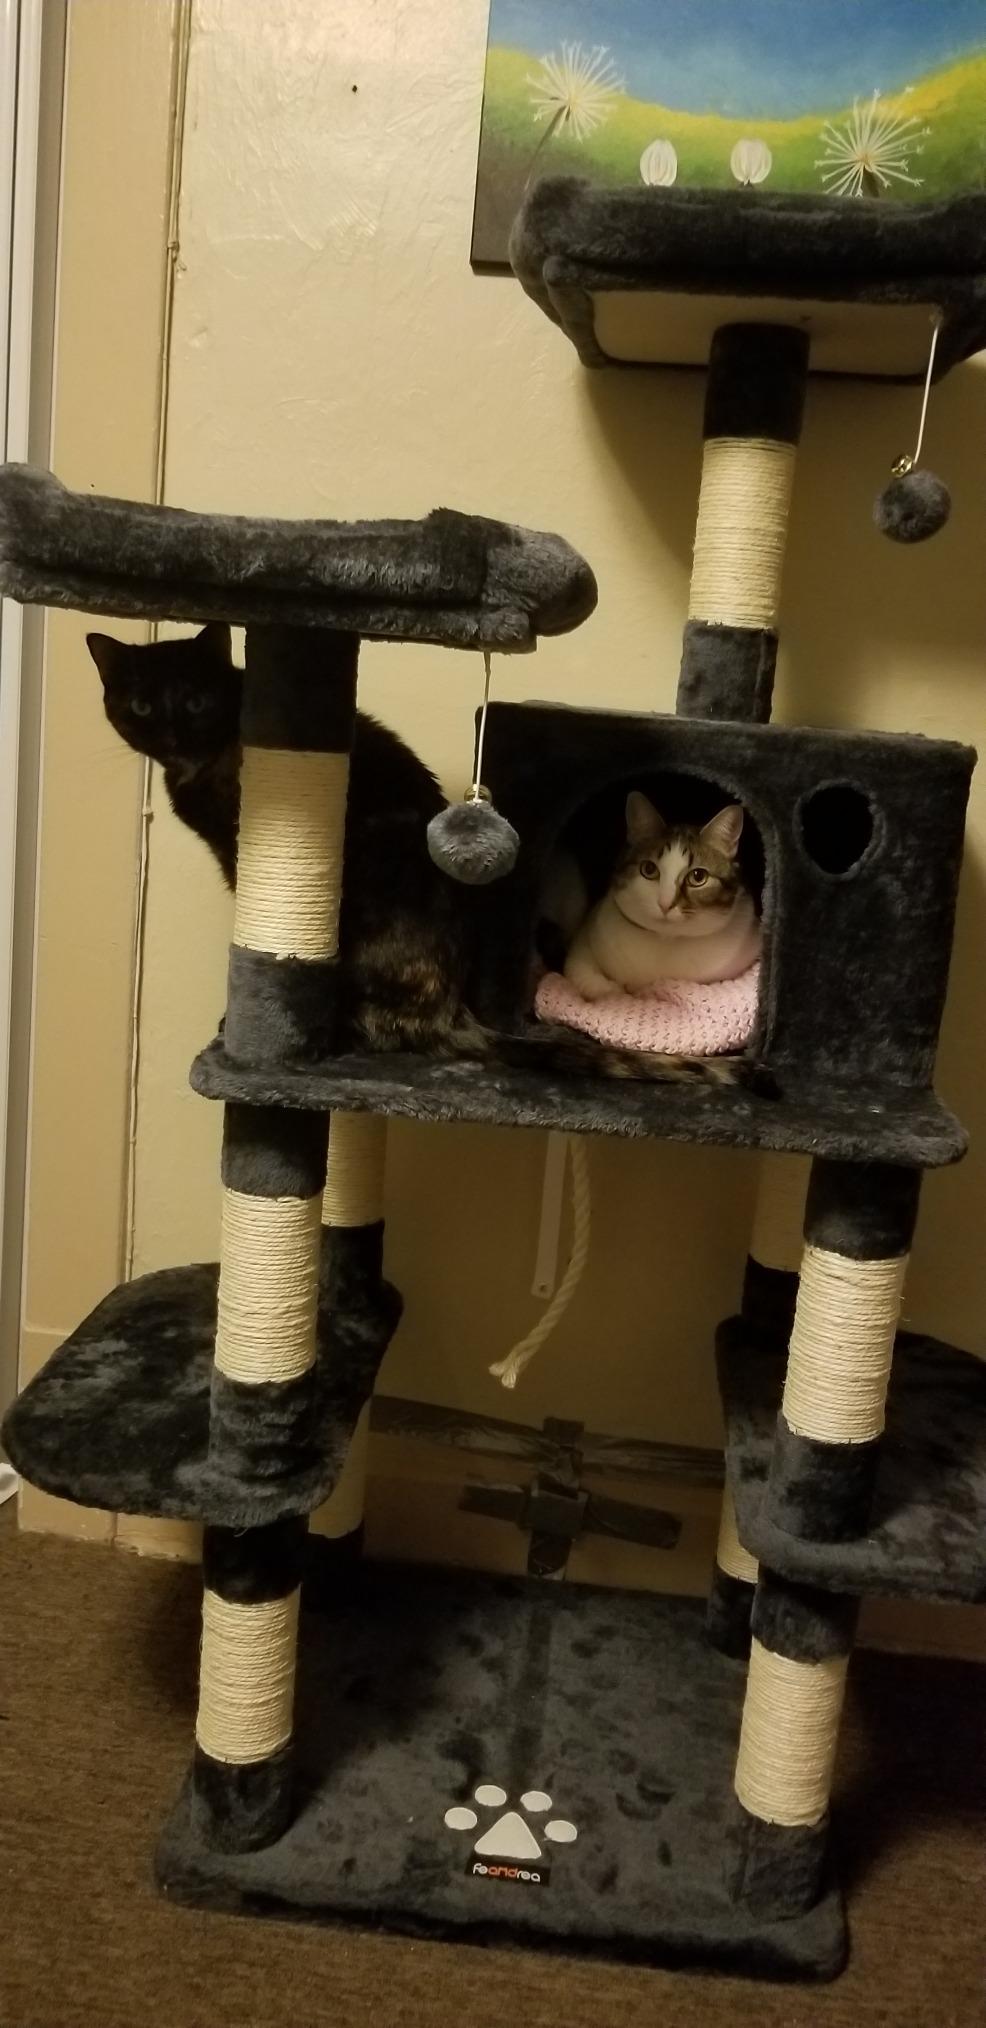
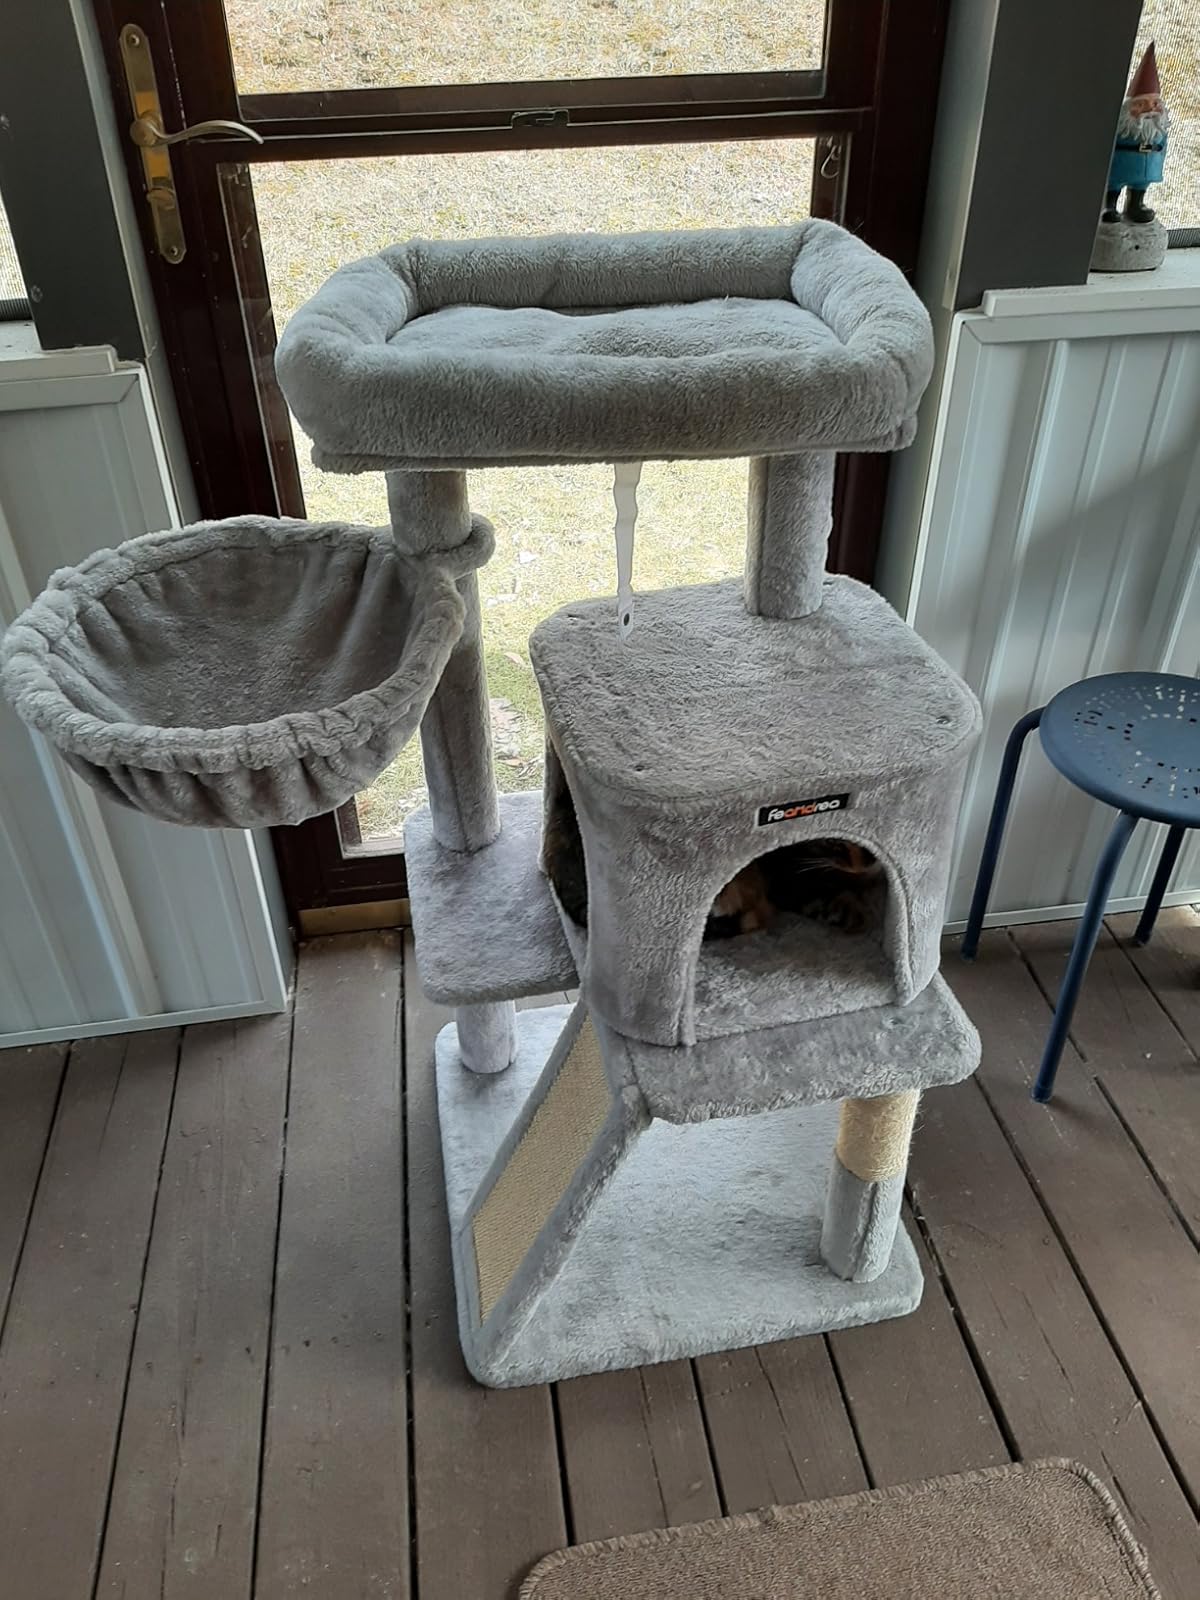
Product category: items_cat tree
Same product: no